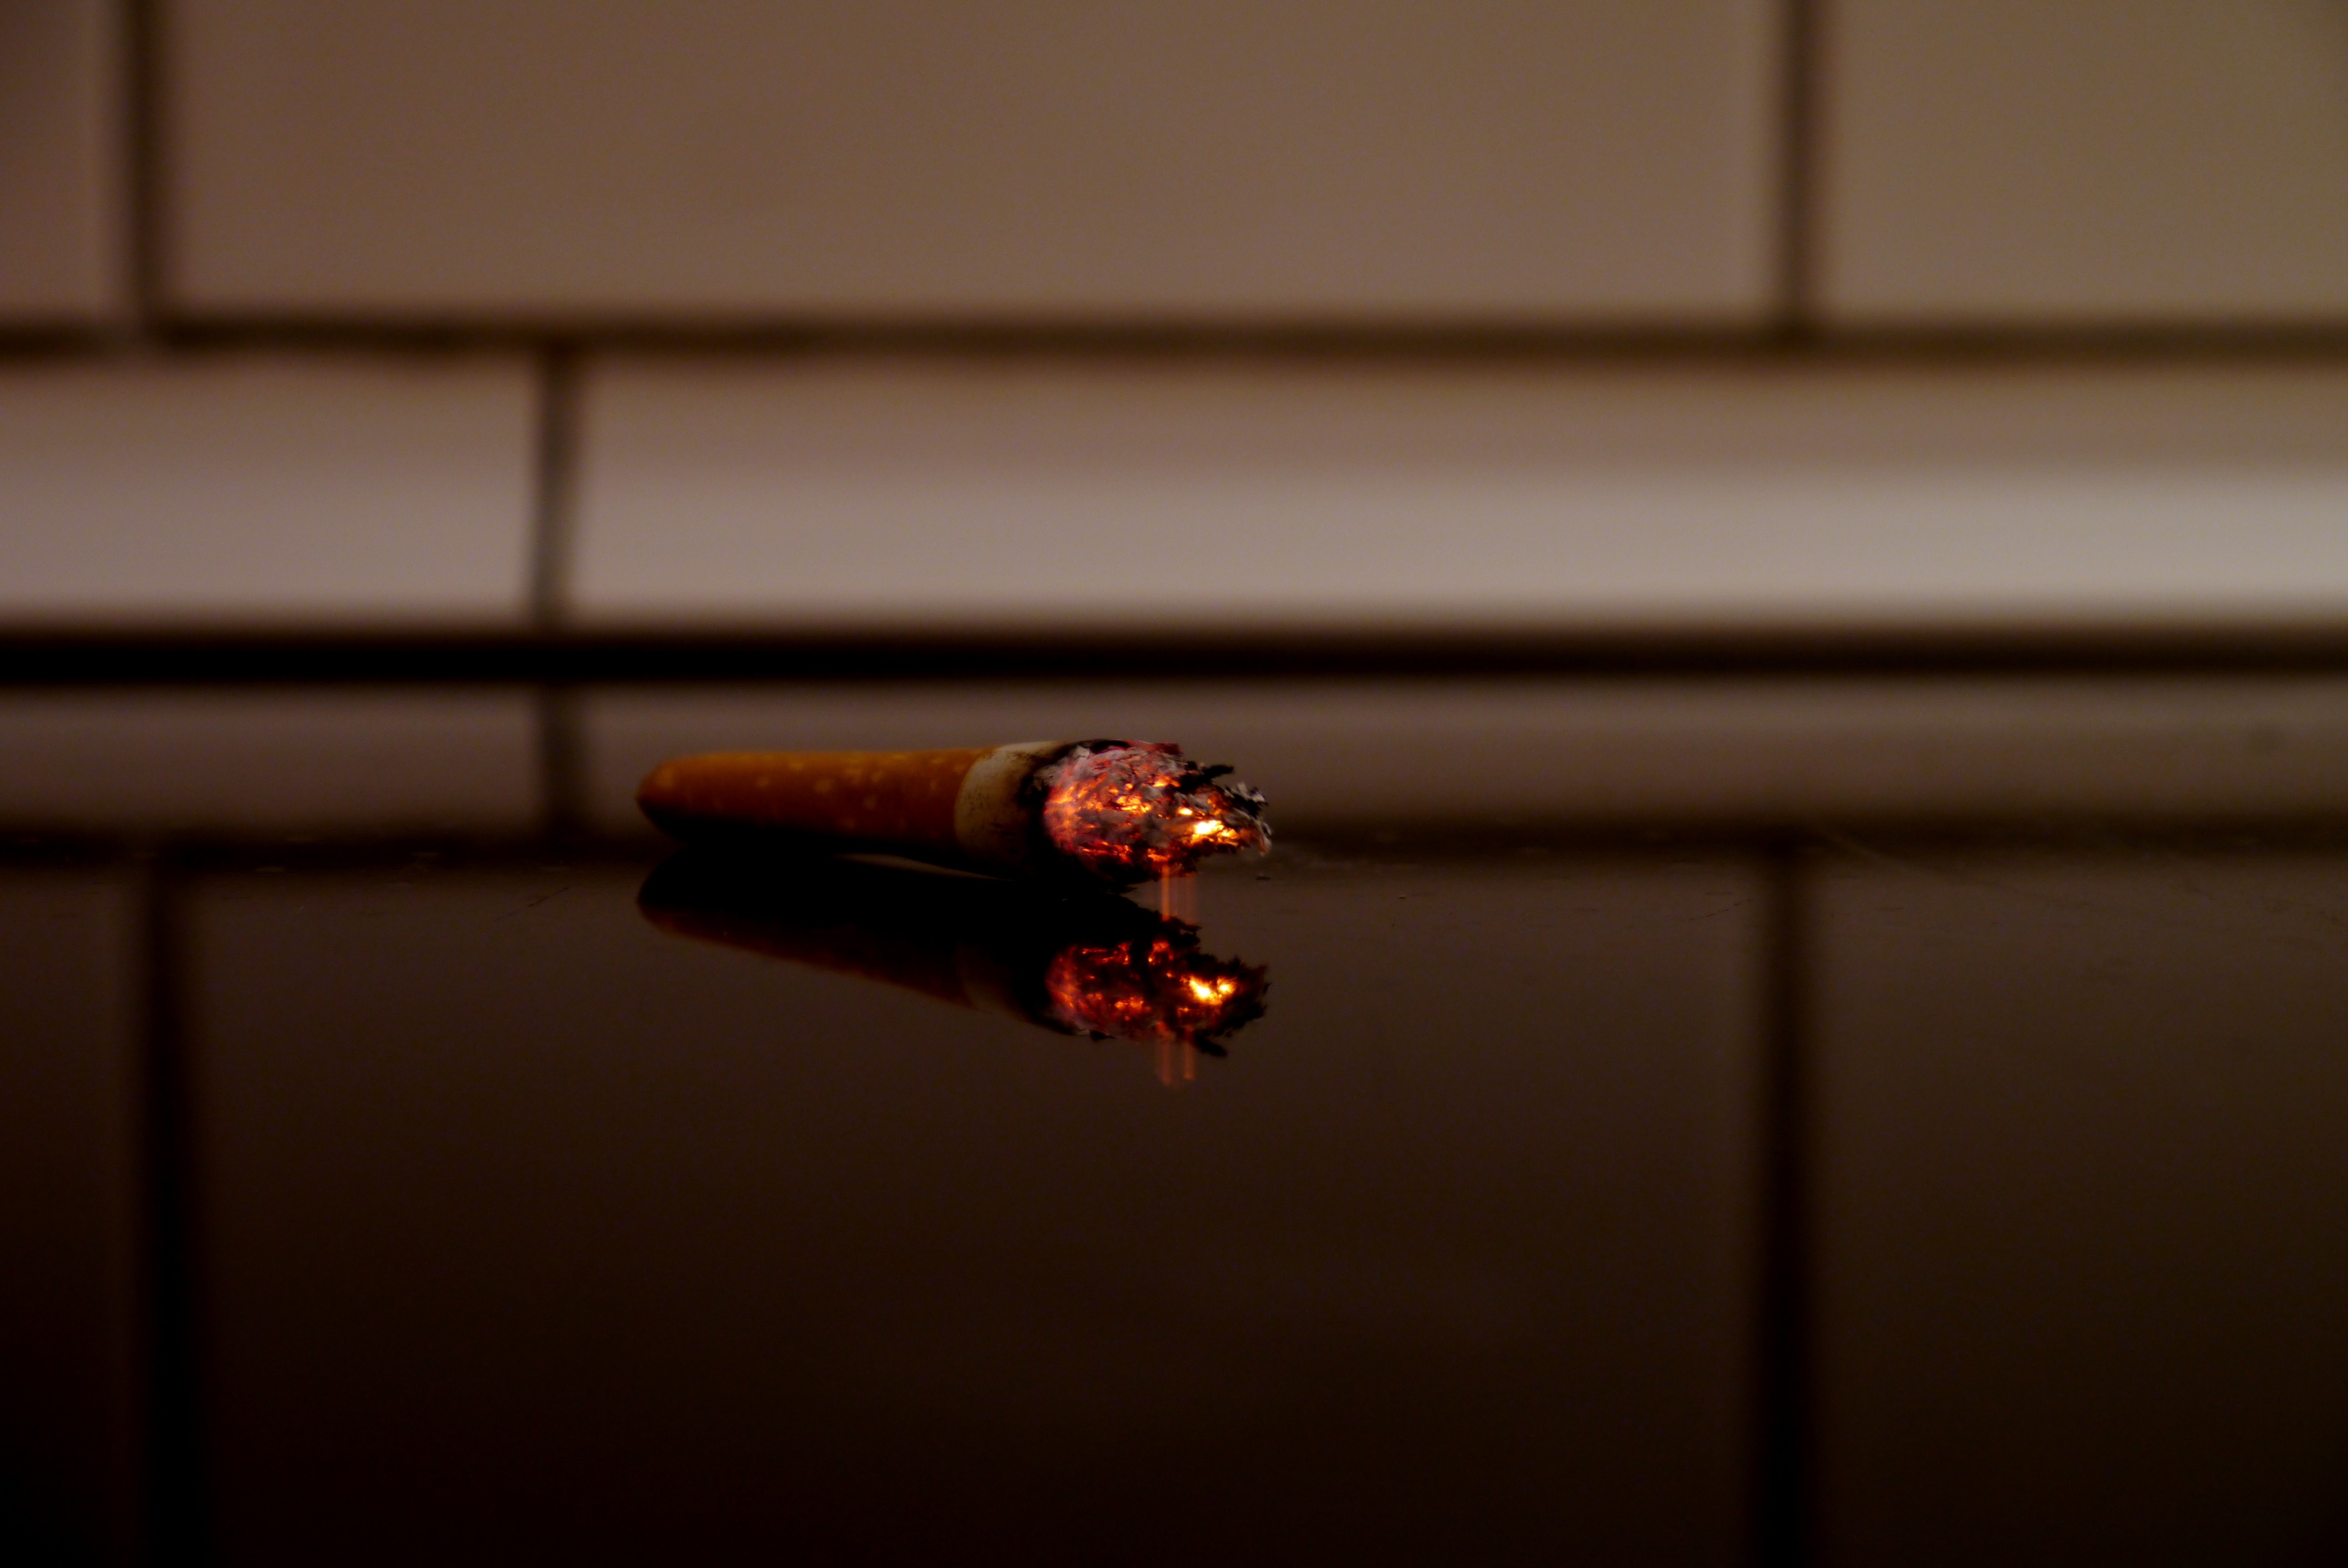
hand, light, white, smoking, red, color, darkness, black, lighting, cigarette, close up, reflect, filter, shape, embers, macro photography